Boxford, Suffolk

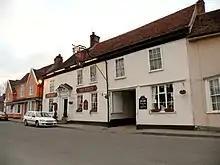
The Fleece Hotel in Broad Street

Intrinsic to the parish of Boxford are 3 hamlets, Stone Street south of the church and the A1071 and that to the east as Calais Street, neither separated by buffer zones of more than 250 metres and well connected by pavements/footpaths as well as roads. Hagmore Green is south west of Stone Street.